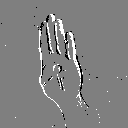
ASL letter: b